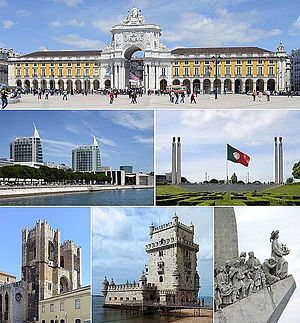
Lissabon
Lissabon er Portugals hovedstad og største by med 506.654 indbyggere inden for det administrative område, der dækker 100,05 km². Byområdet er større end byens administrative grænser, og har en samlet befolkning på omkring 2,8 mio. personer, hvilket gør det til det 11.-største byområde i EU. Der bor omkring 3 millioner personer i Lissabon metropolområde, inklusive den Portugisiske Riviera. Det er den vestligste hovedstad på det europæiske kontinent, og den eneste hovedstad, der ligger ud til Atlanterhavets kyst. Lissabon ligger på den vestlige del af Den Iberiske Halvø ved floden Tagus. Den vestlige del af byen er den vestligste del af Kontinentaleuropa, som er kendt som Kap Roca, der ligger i Sintrabjergene.